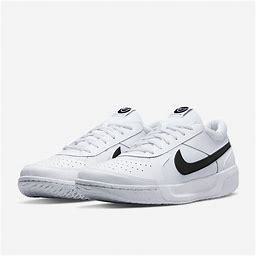
Brand: Nike
Model: Court Zoom Lite 3